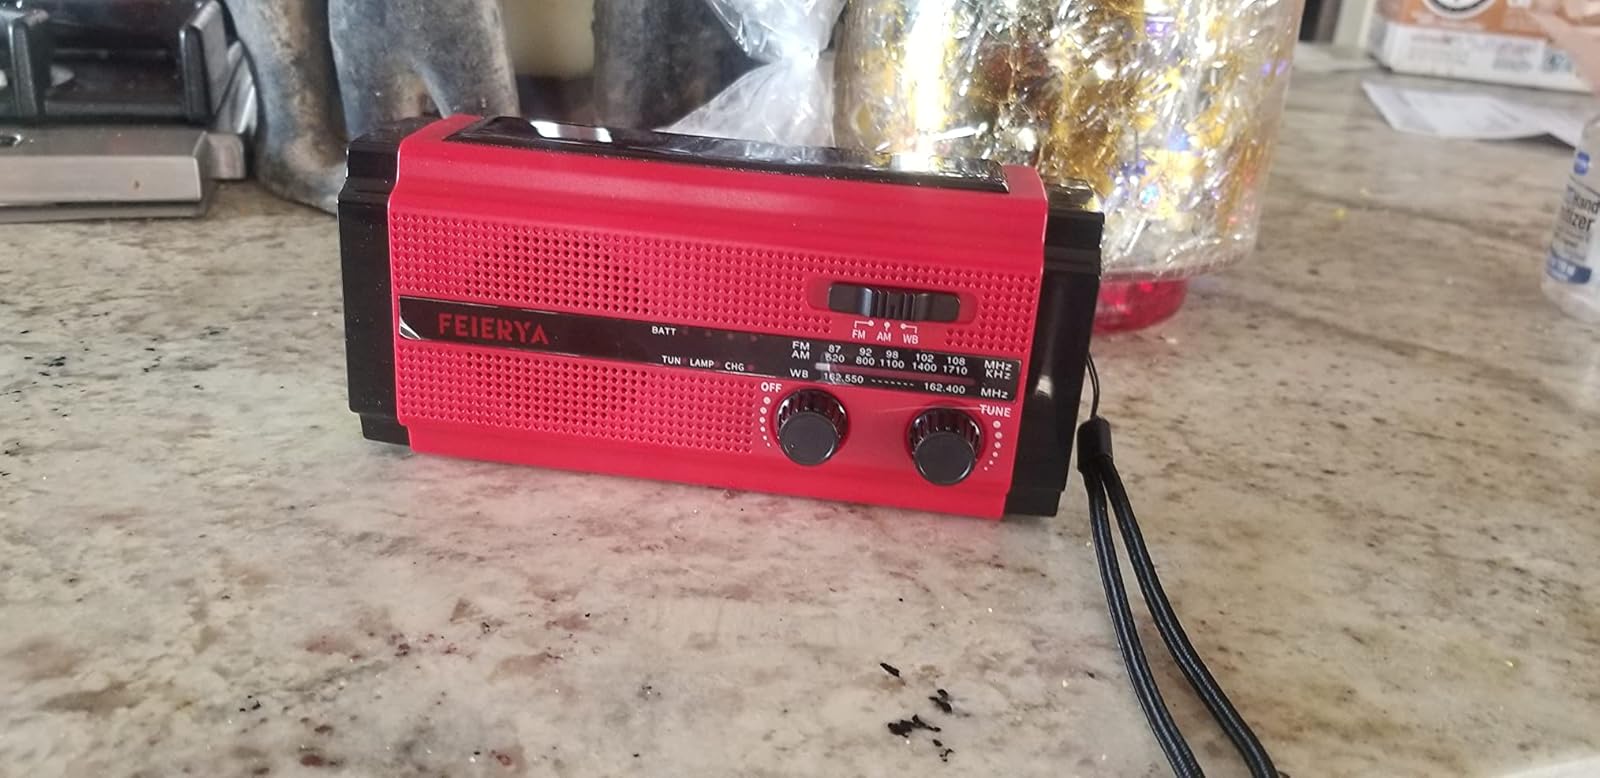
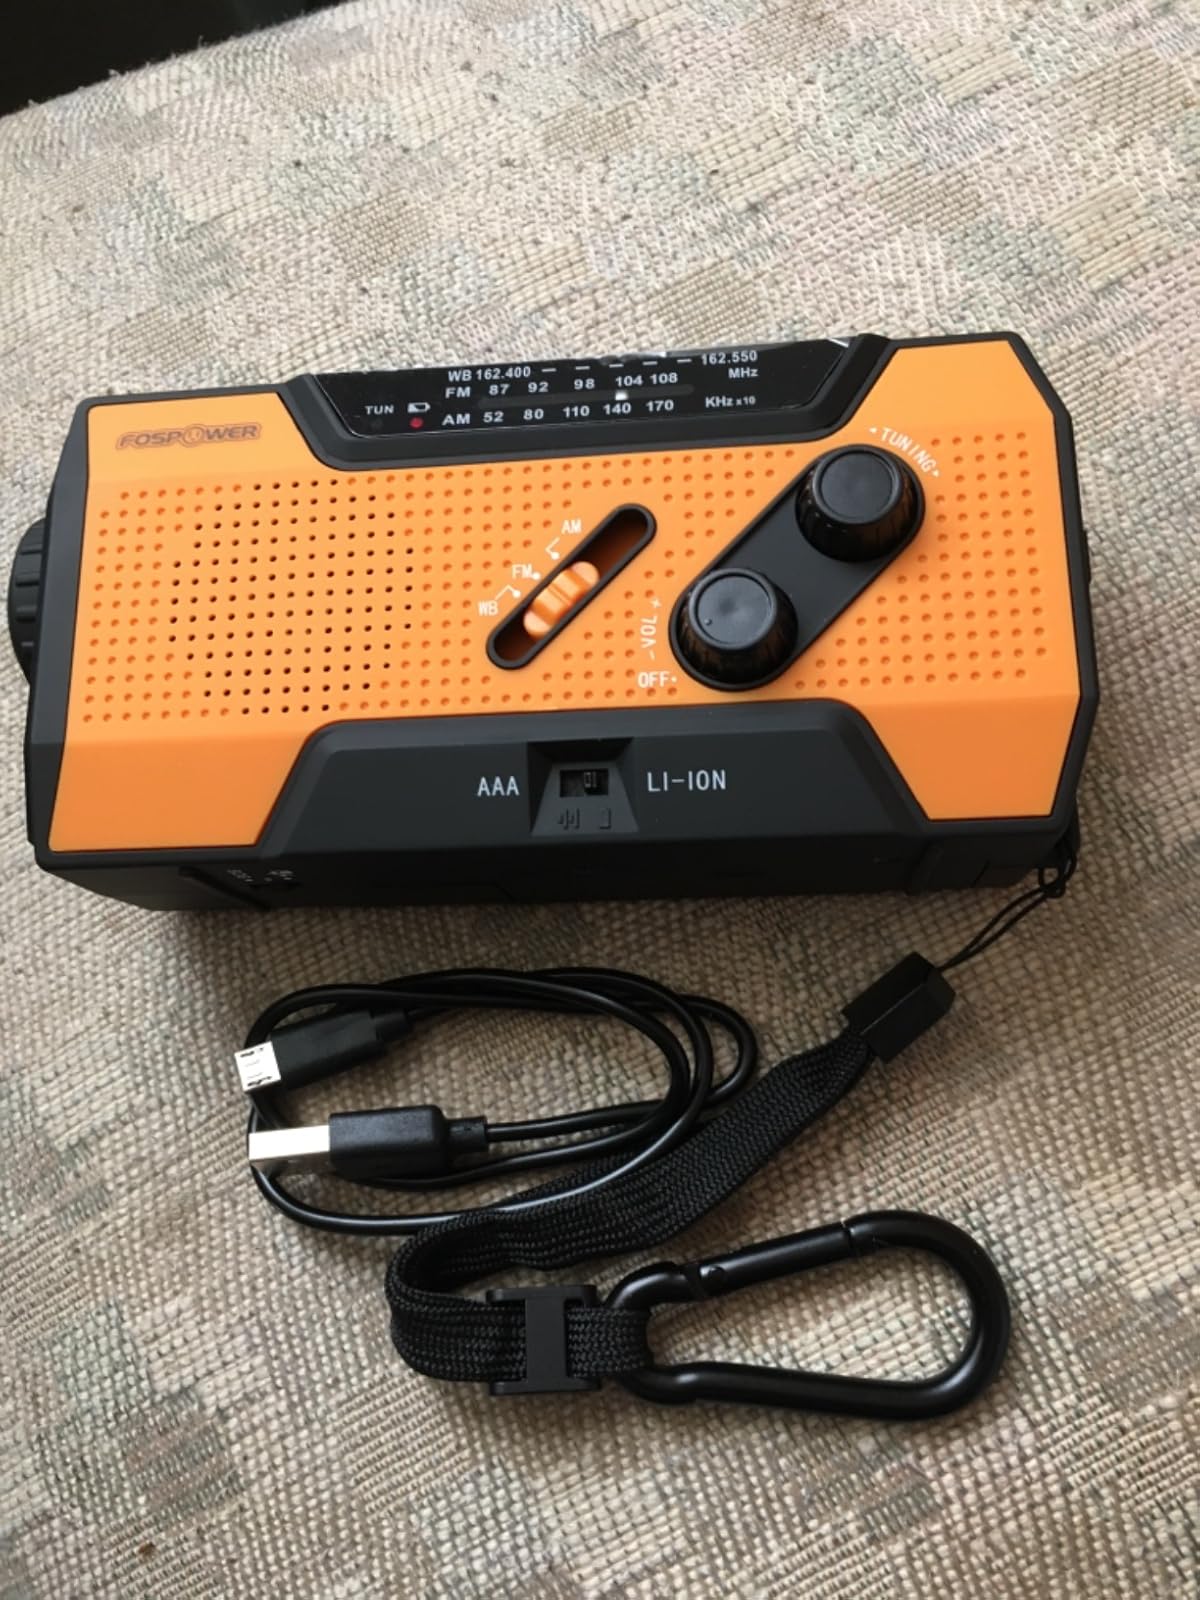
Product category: radio
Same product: no